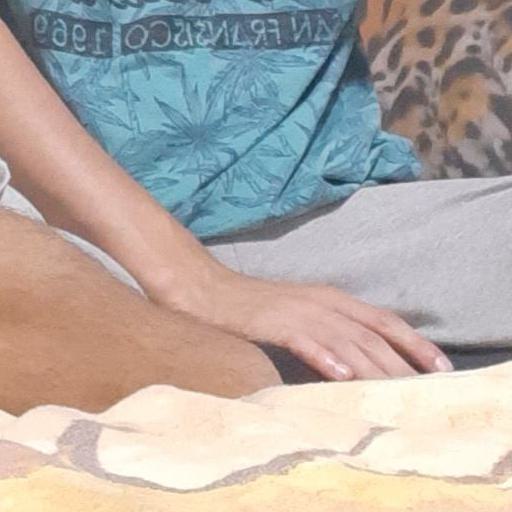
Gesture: no_gesture